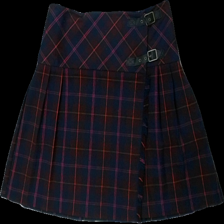
View: front
Type: Skirt
Category: Ladies
Brand: Hamton Republic (Kappahl)
Colors: Blue, Red, Pink
Material: 64% polyester 36% cotton
Pattern: Checkered print
Cut: Regular
Size: 38
Season: All
Stains: Major
Damage location: bottom right
Damage 2: fläck
Damage 2 location: bottom left
Damage 3: fläckar
Damage 3 location: bottom center
Price range: <50
Recommended usage: Export
Description: rutig kjol, nopprig, fläckar bak